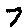
Label: 7